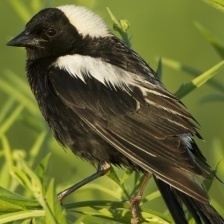
Species: BOBOLINK
Scientific name: DOLICHONYX ORYZIVORUS